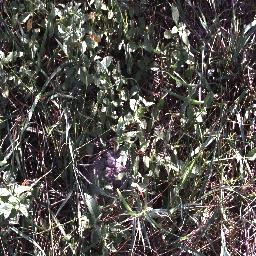
Label: negative